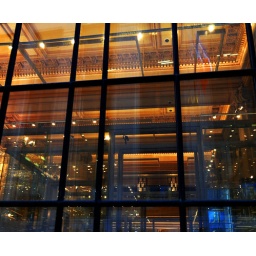
store near wall street